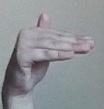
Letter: khaa